Bill Holman (cartoonist)

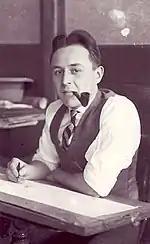
Bill Holman

For the USO, Holman made many trips abroad to entertain troops in the South Pacific, Europe, Japan and Korea, in addition to his chalk talks at veteran’s hospitals. A promoter of U.S. Savings Bonds, Holman donated his time to draw booklets for local fire-safety campaigns. He was also involved in numerous children’s charities.